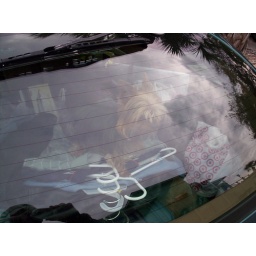
Some mean people from Maryland left their dog in the car while they ate at the Oasis.